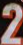
Number: 2